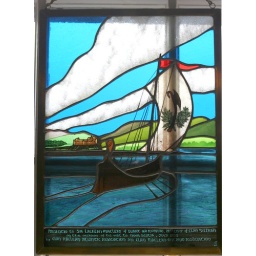
Stained glass plate hanging in one of the windows